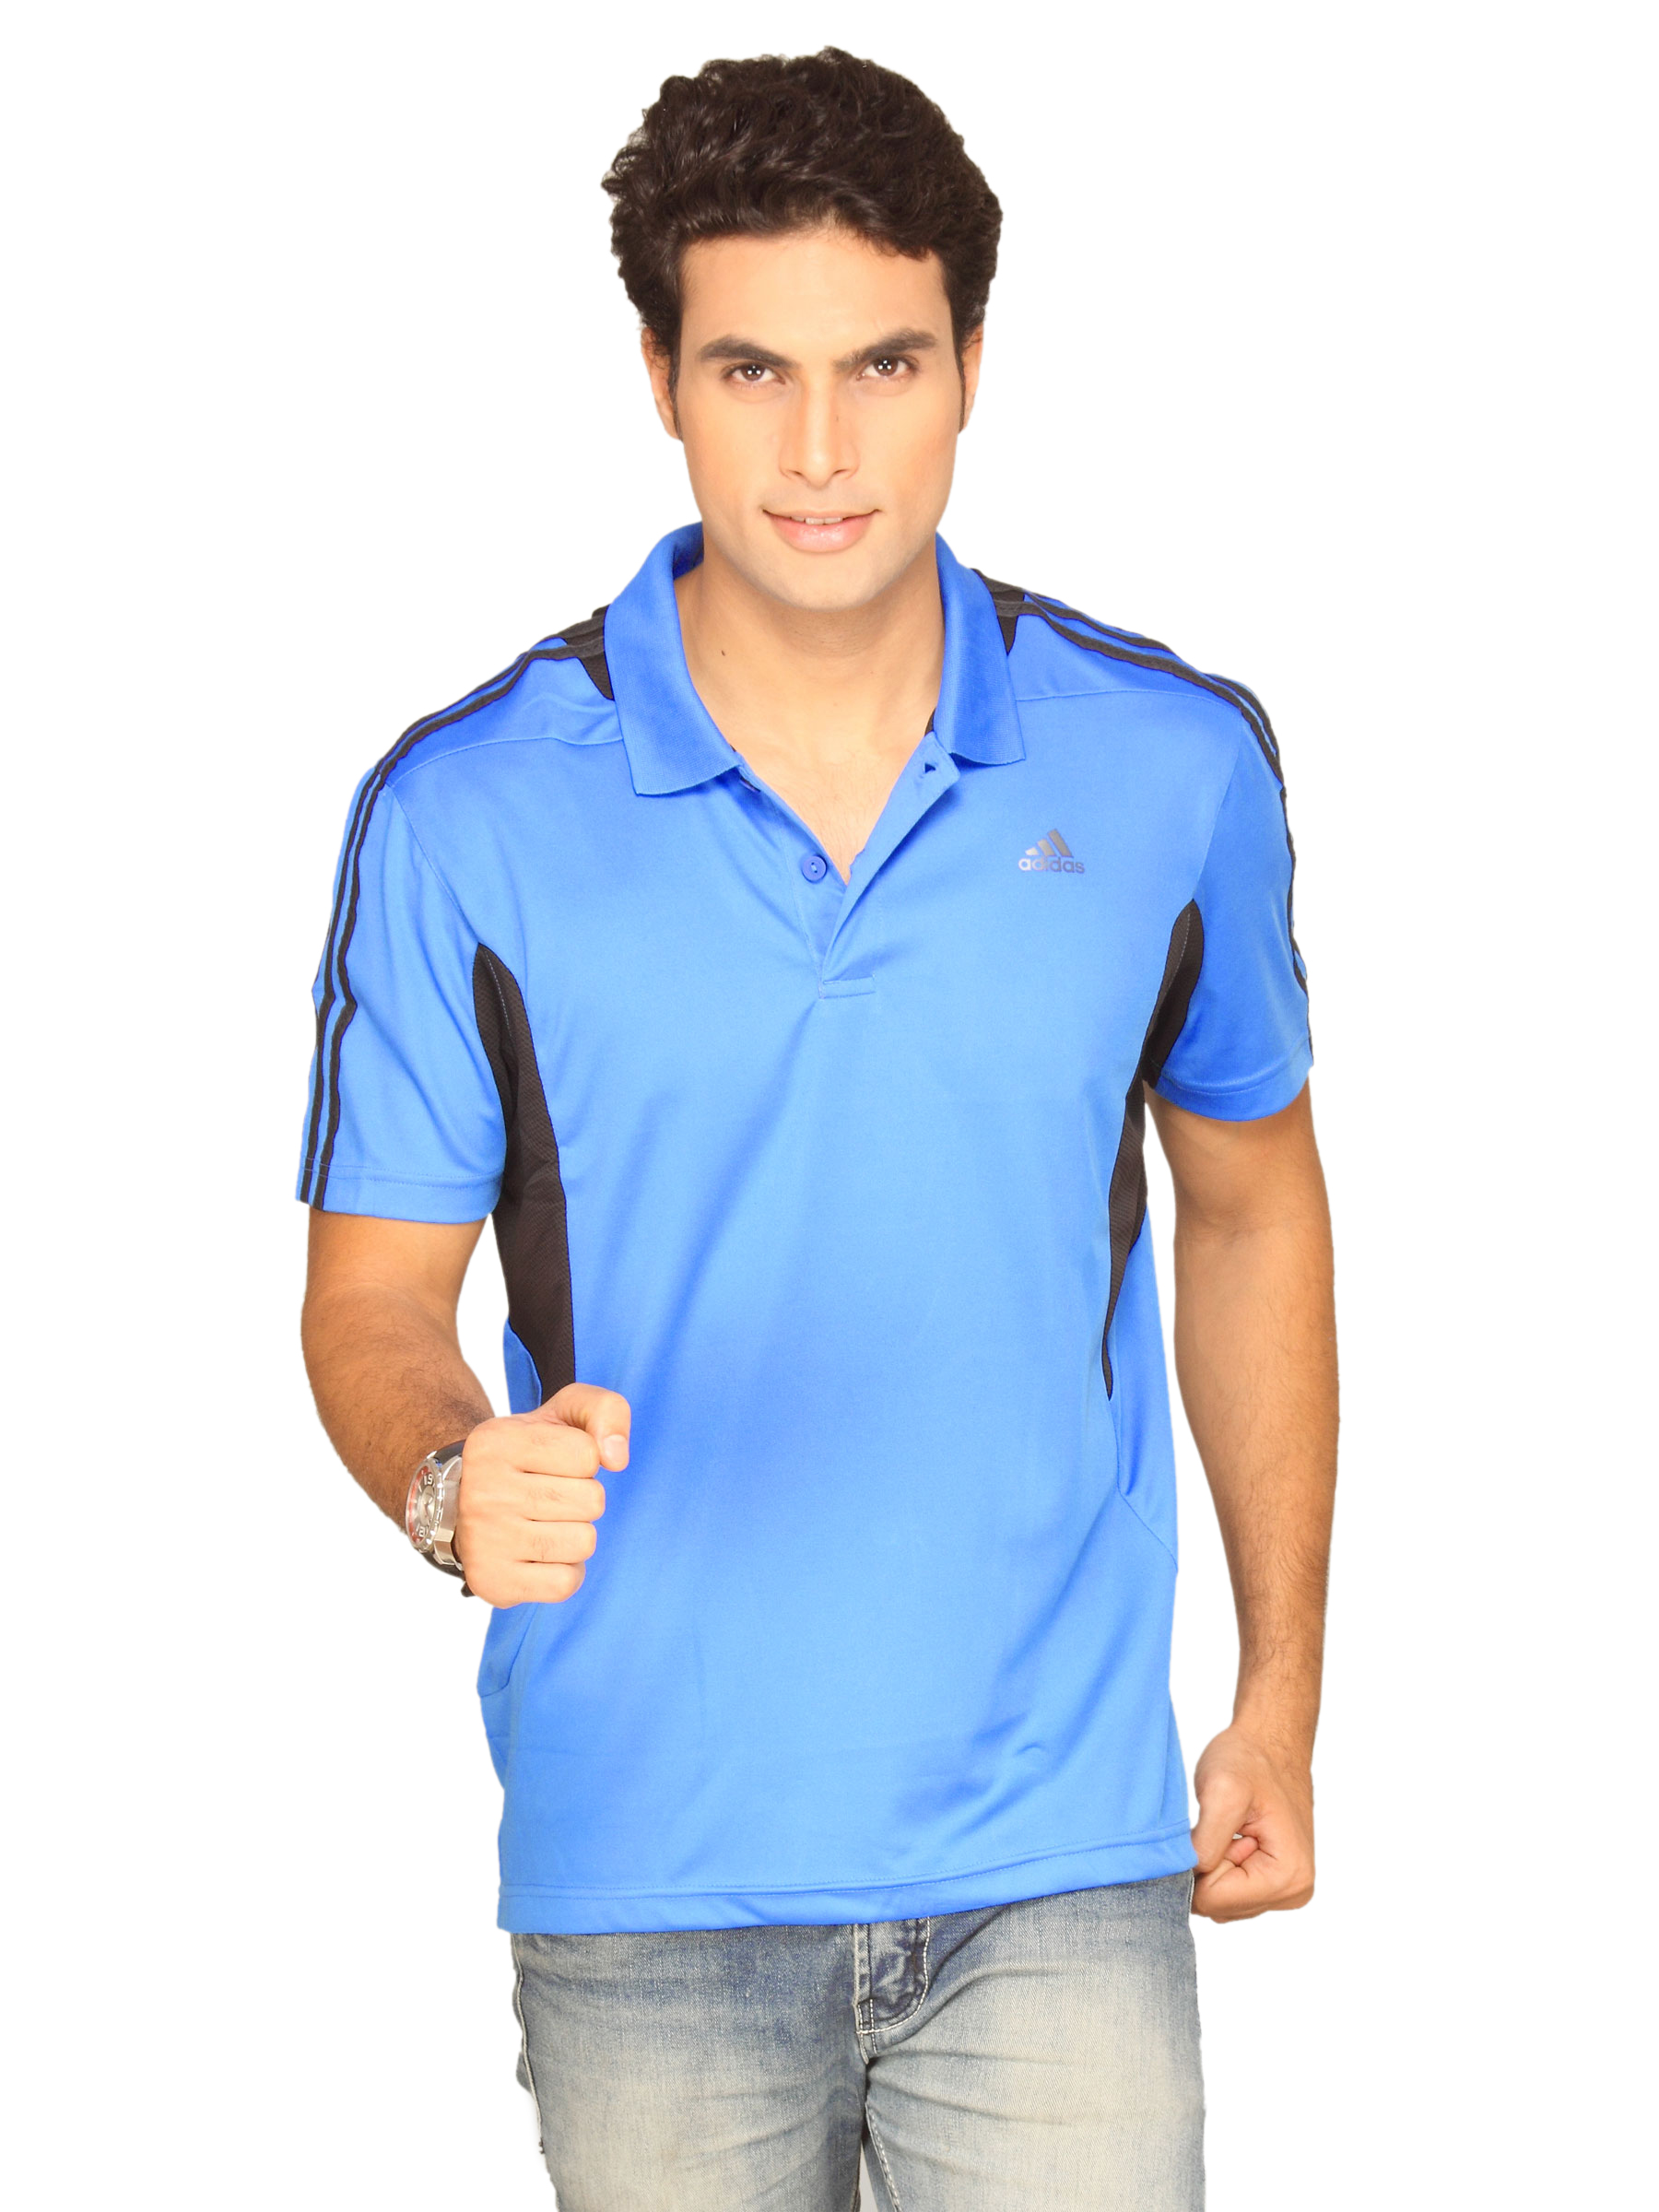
ADIDAS Men's 365 Polo Sky Blue T-shirt
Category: Apparel / Topwear / Tshirts
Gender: Men
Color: Blue
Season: Summer 2011
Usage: Casual